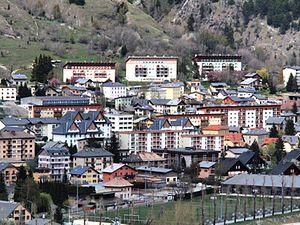
Vue sur le quartier de Loutraz
Modane est une commune française située dans le département de la Savoie, en région Auvergne-Rhône-Alpes.